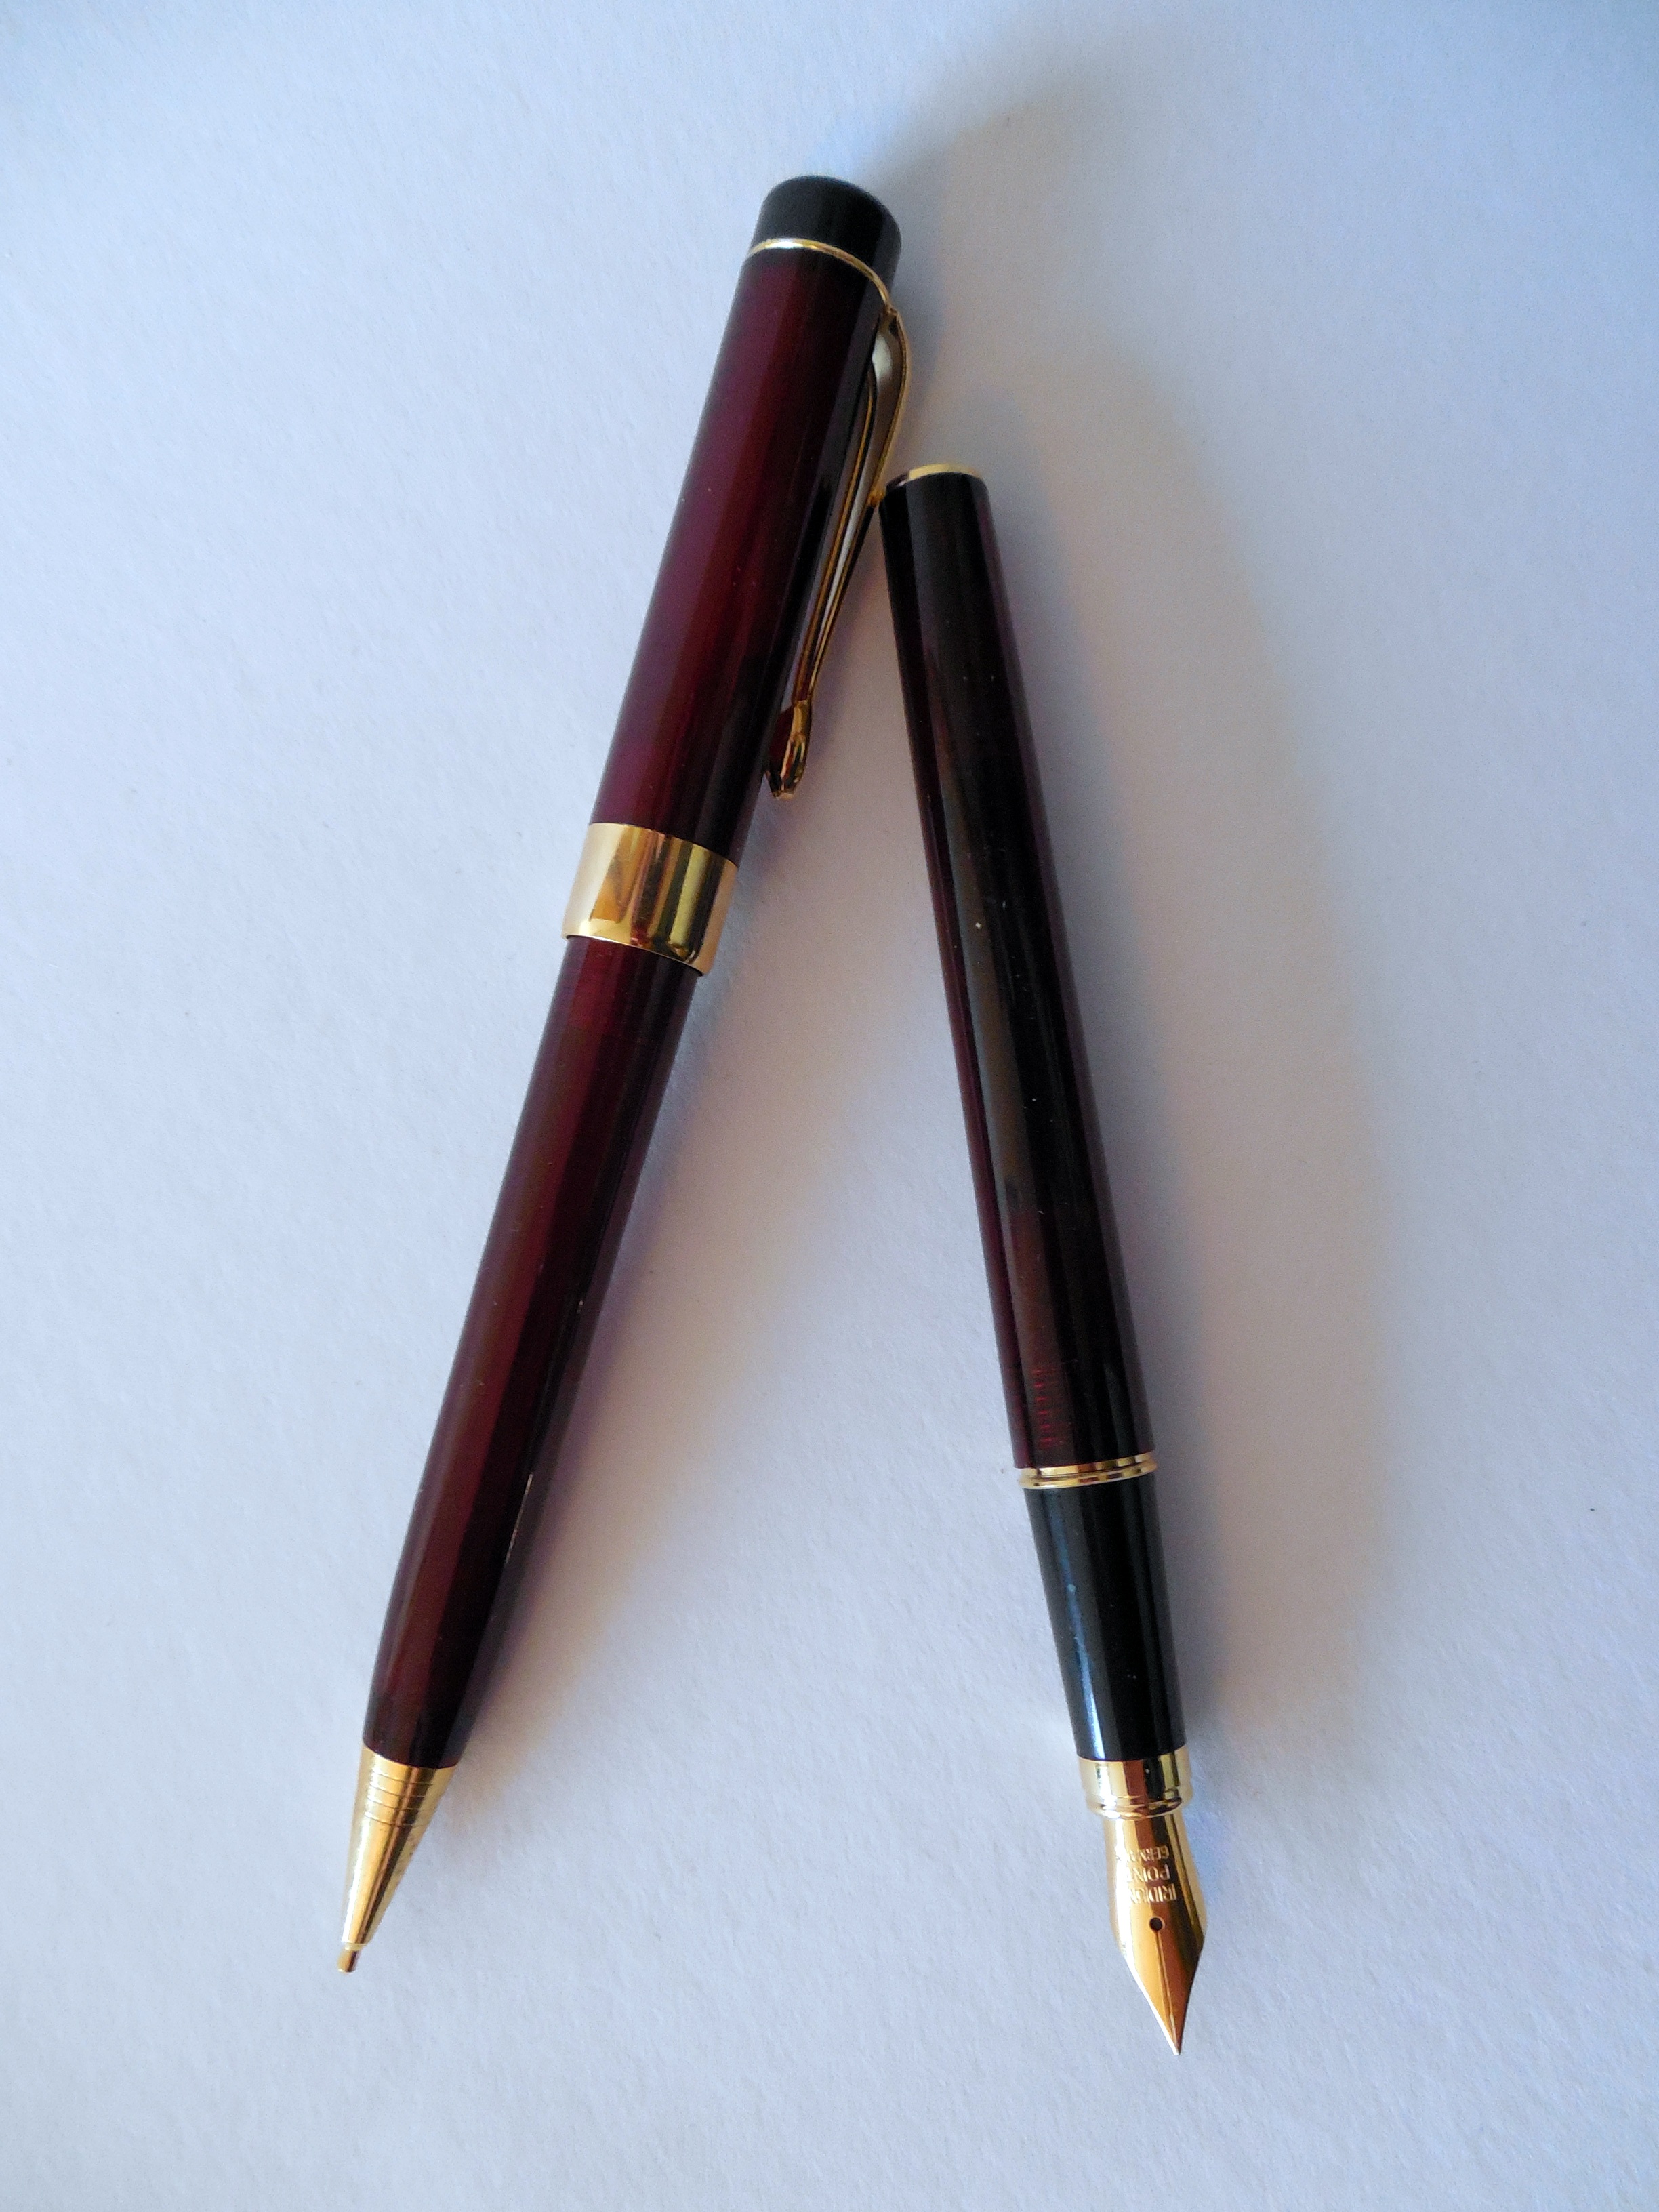
writing, pen, office, fountain pen, stationery, leave, filler, office supplies, coolie, writing tool, ball pen, cue stick